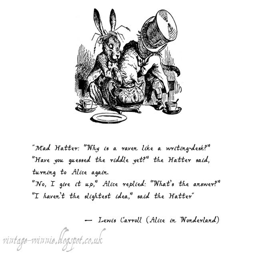
why is a raven like a writing desk ?